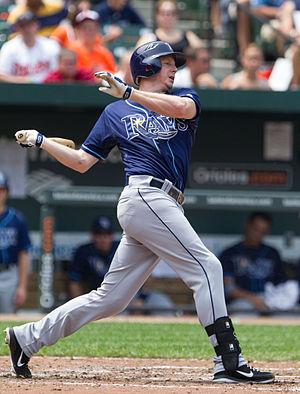
Elliot Tyler Johnson est un joueur des Ligues majeures de baseball sous contrat avec les Dodgers de Los Angeles.